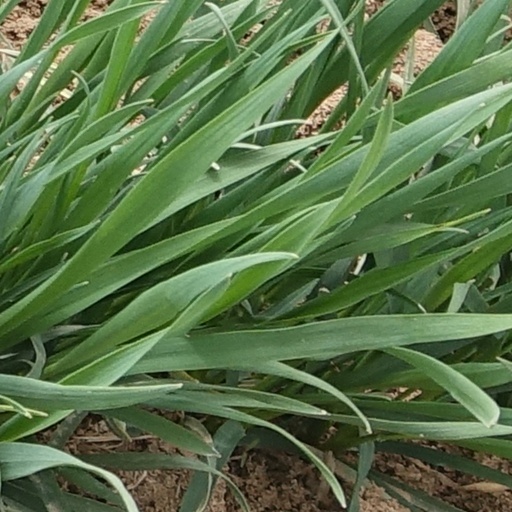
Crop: wheat